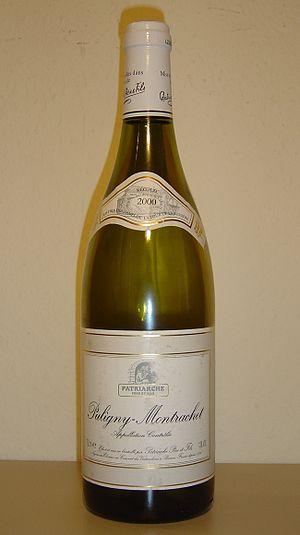
Le puligny-montrachet est un vin français d'appellation d'origine contrôlée, produit sur une partie de la commune de Puligny-Montrachet, dans le département de la Côte-d'Or.